Son of the Shark

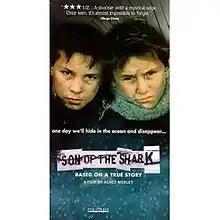

Son of the Shark (French: "Le Fils du Requin") is a 1993 French film directed by Agnes Merlet, about two brothers, Martin (Ludovic Vandendaele) and Simon (Eric Da Silva), and their adventures as juvenile delinquents in the north of France.